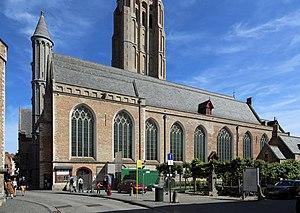
Bruges (Belgique)